L.A. Noire

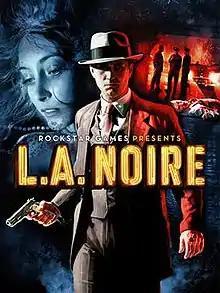
Original cover art for PlayStation 3, Xbox 360, and Windows

L.A. Noire is a 2011 action-adventure game developed by Team Bondi and published by Rockstar Games. Set in 1947 Los Angeles, the game follows the rise of detective Cole Phelps among the ranks of the Los Angeles Police Department as he solves a range of cases across various bureaus. When he is tasked with investigating a morphine distribution ring involving several of his former squadmates from World War II, Phelps finds both his personal and professional life falling into turmoil, and reluctantly joins forces with his estranged former comrade, Jack Kelso, as they uncover a major conspiracy involving prominent Los Angeles figures.